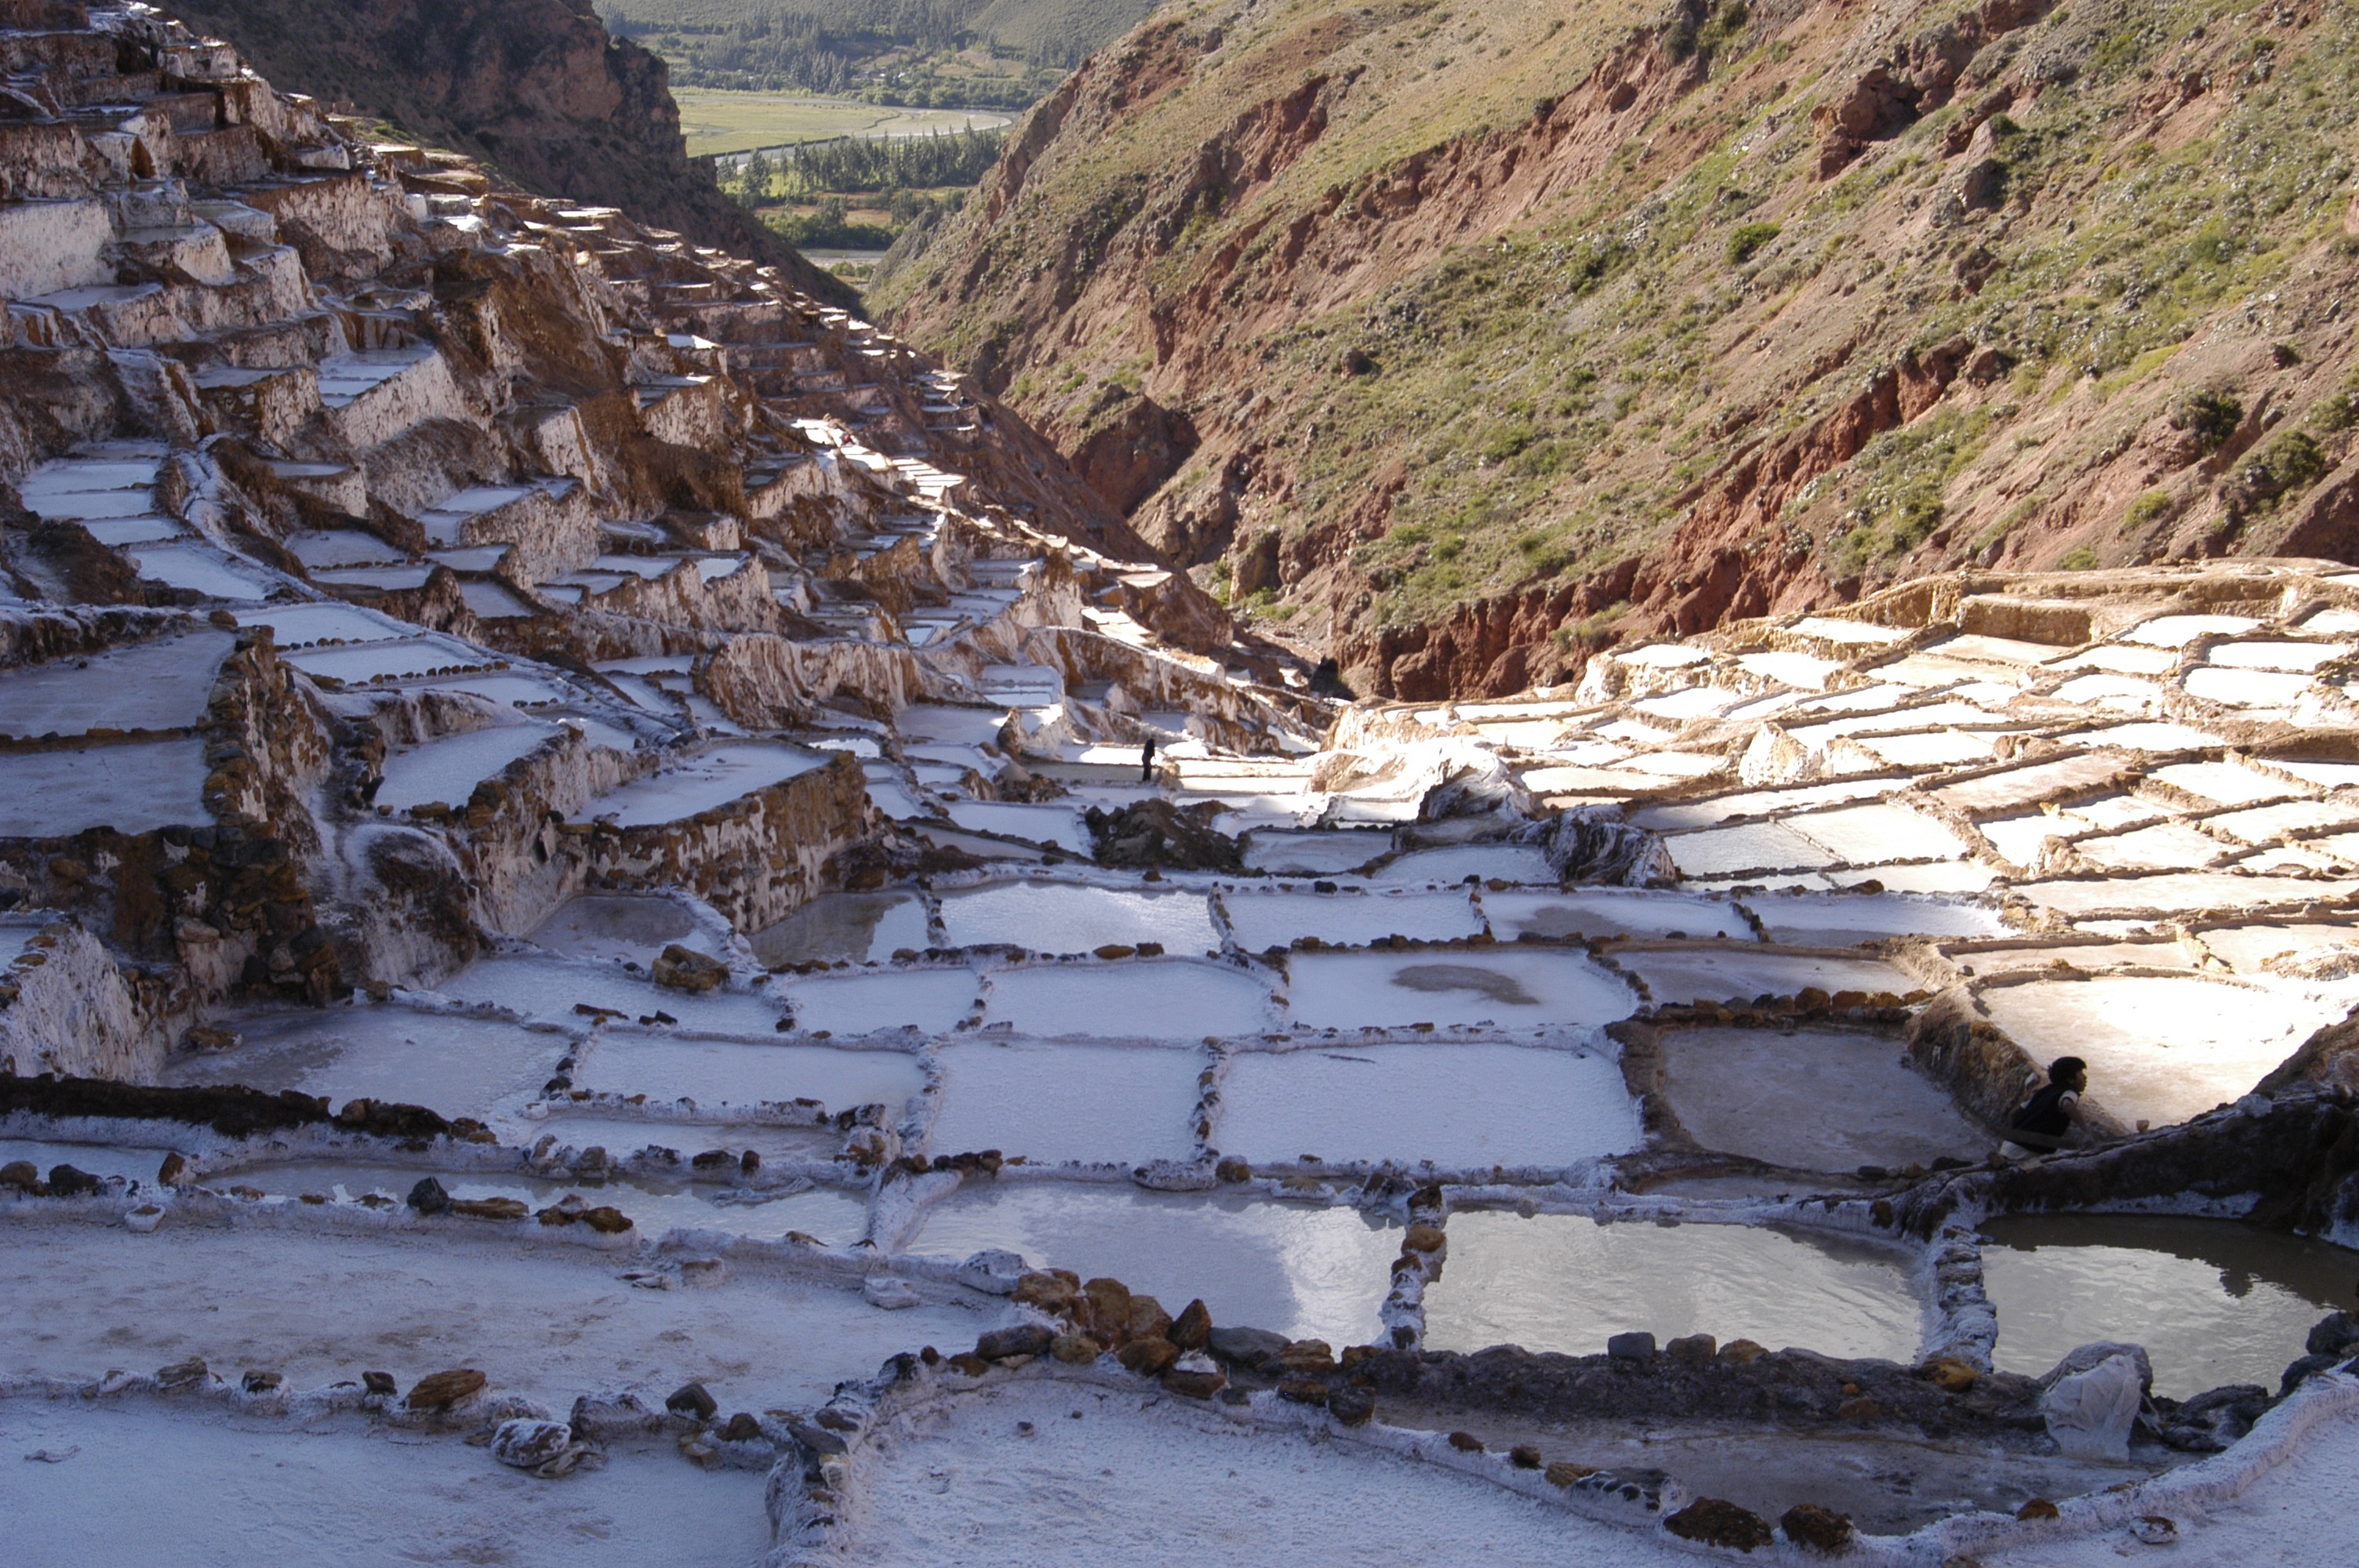
landscape, nature, outdoor, wilderness, mountain, snow, lake, river, valley, land, mountain range, wild, environment, tranquil, scenic, natural, scenery, salt, reservoir, peru, geology, quarry, wadi, salinas, moraine, landform, geological phenomenon